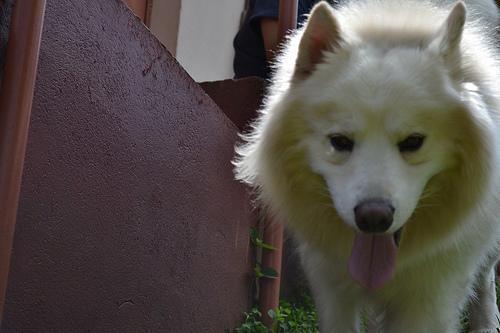
samoyed